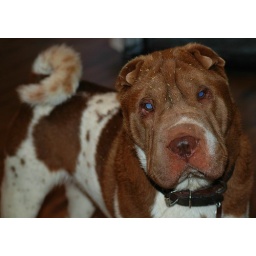
My Shar Pei doing his part in the world of planting new grass seed after running through some fields.